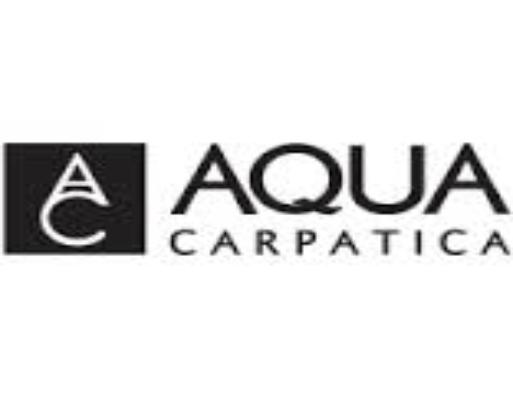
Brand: Aqua Carpatica
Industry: Food